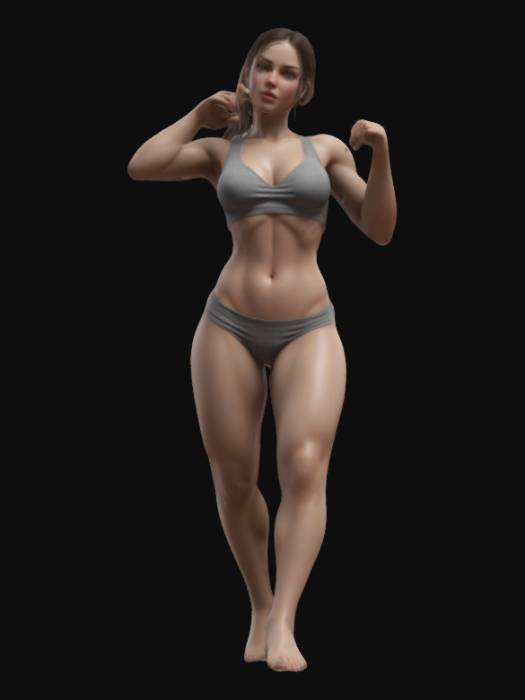
미적 점수 (1~10점): 7